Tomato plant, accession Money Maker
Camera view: horizontal (90 deg, fisheye); turntable rotation: 300 degrees
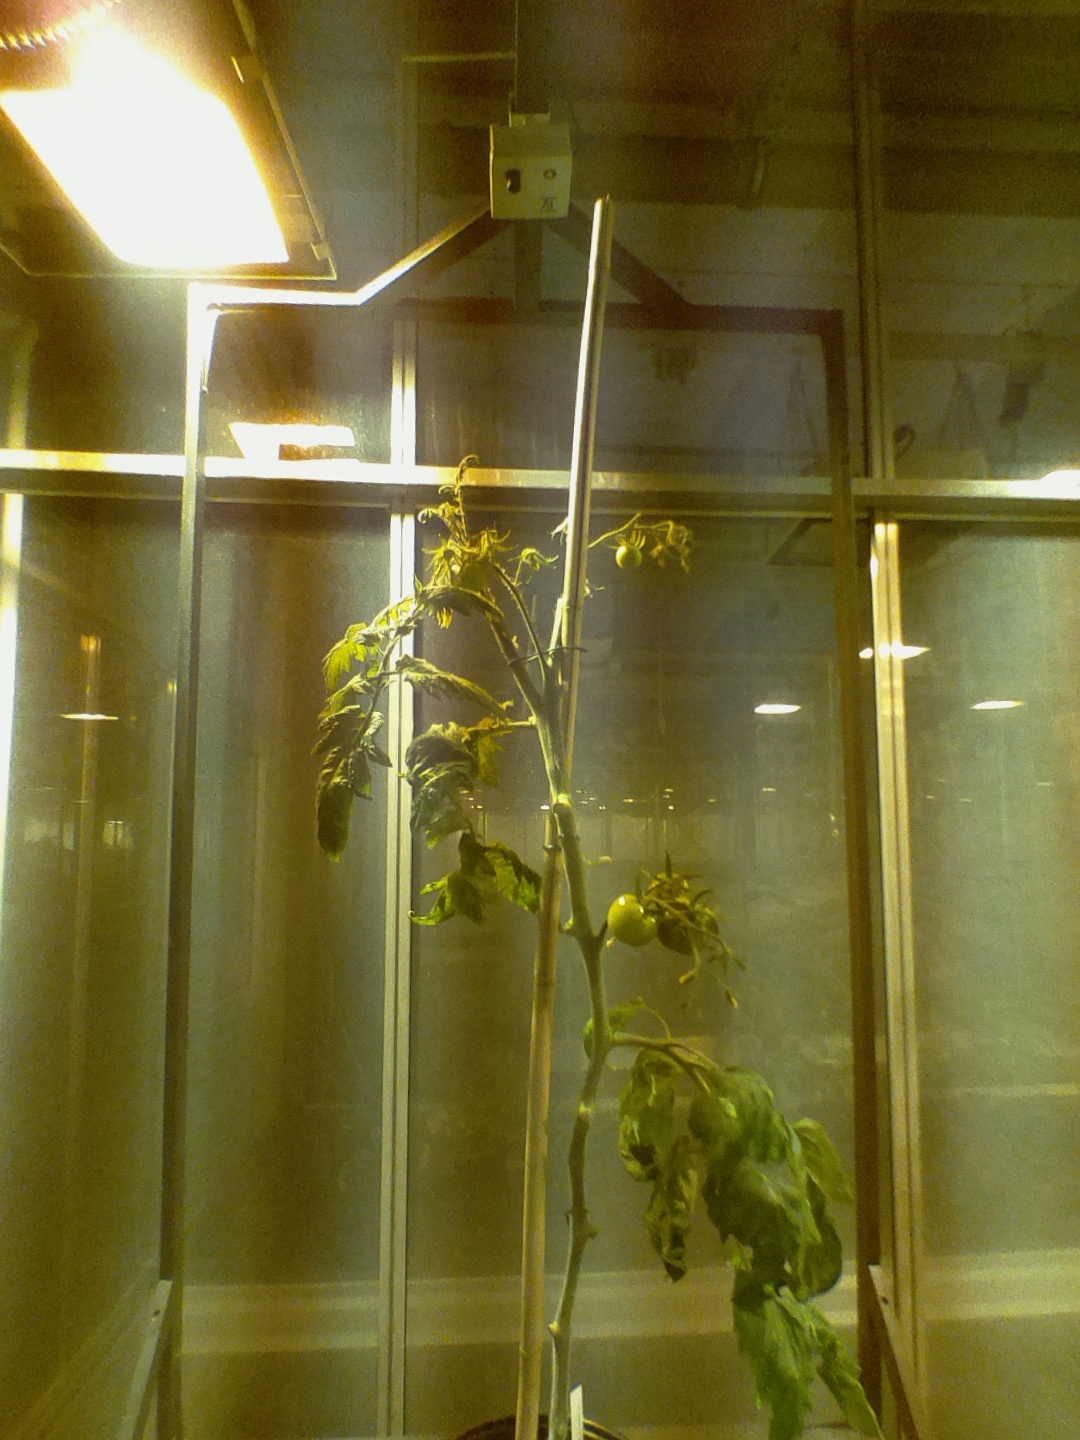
BBCH growth stage 76: 60%-70% of final fruit size